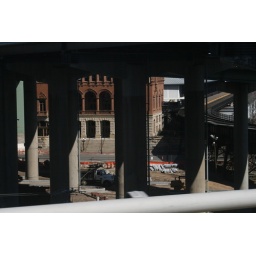
train station front under the highway